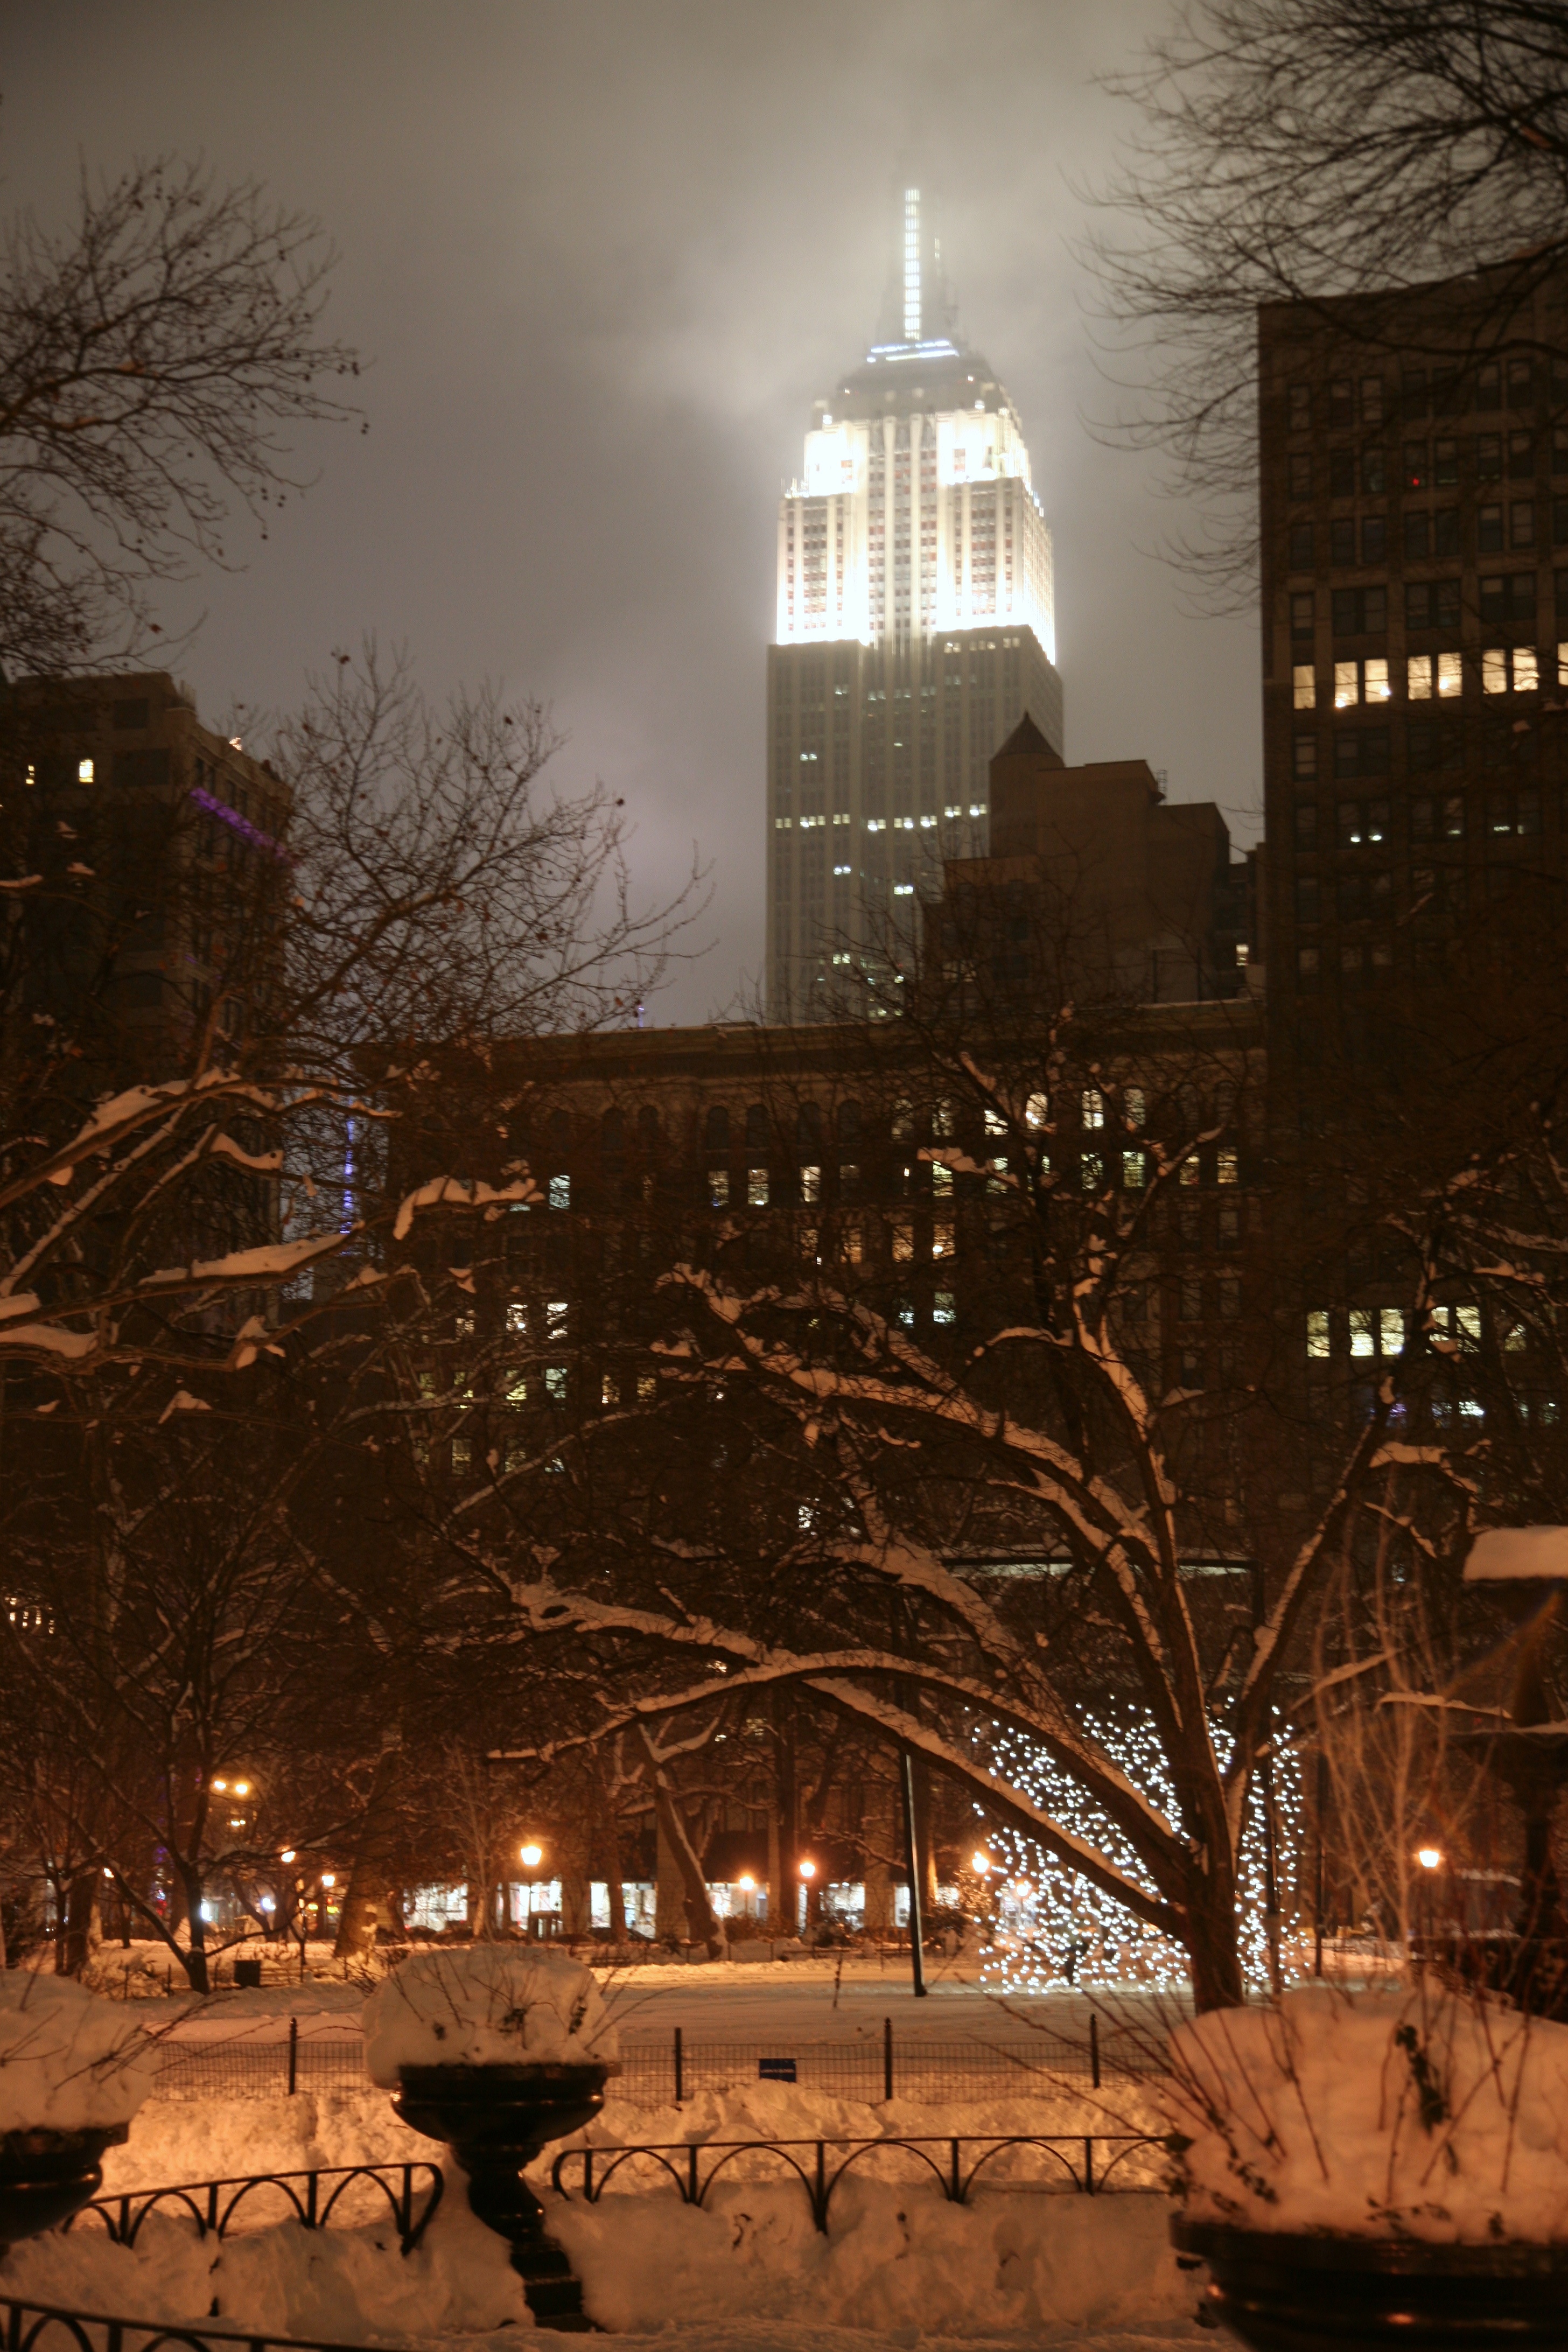
tree, snow, winter, light, skyline, night, morning, city, skyscraper, manhattan, cityscape, downtown, dusk, evening, nyc, park, weather, darkness, street light, lighting, newyork, empirestatebuilding, newyorkcity, ny, midtown, skycraper, flatirondistrict, madisonsquarepark, urban area, human settlement